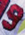
Number: 9